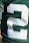
Number: 2